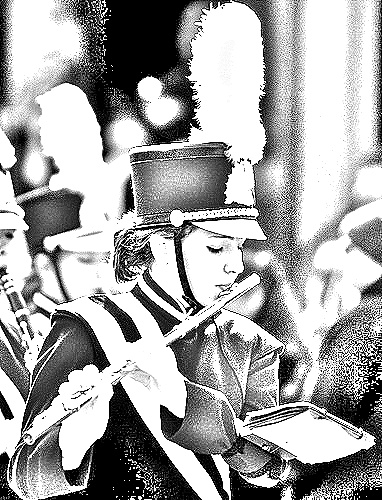
Portrait style: Sketch Portrait